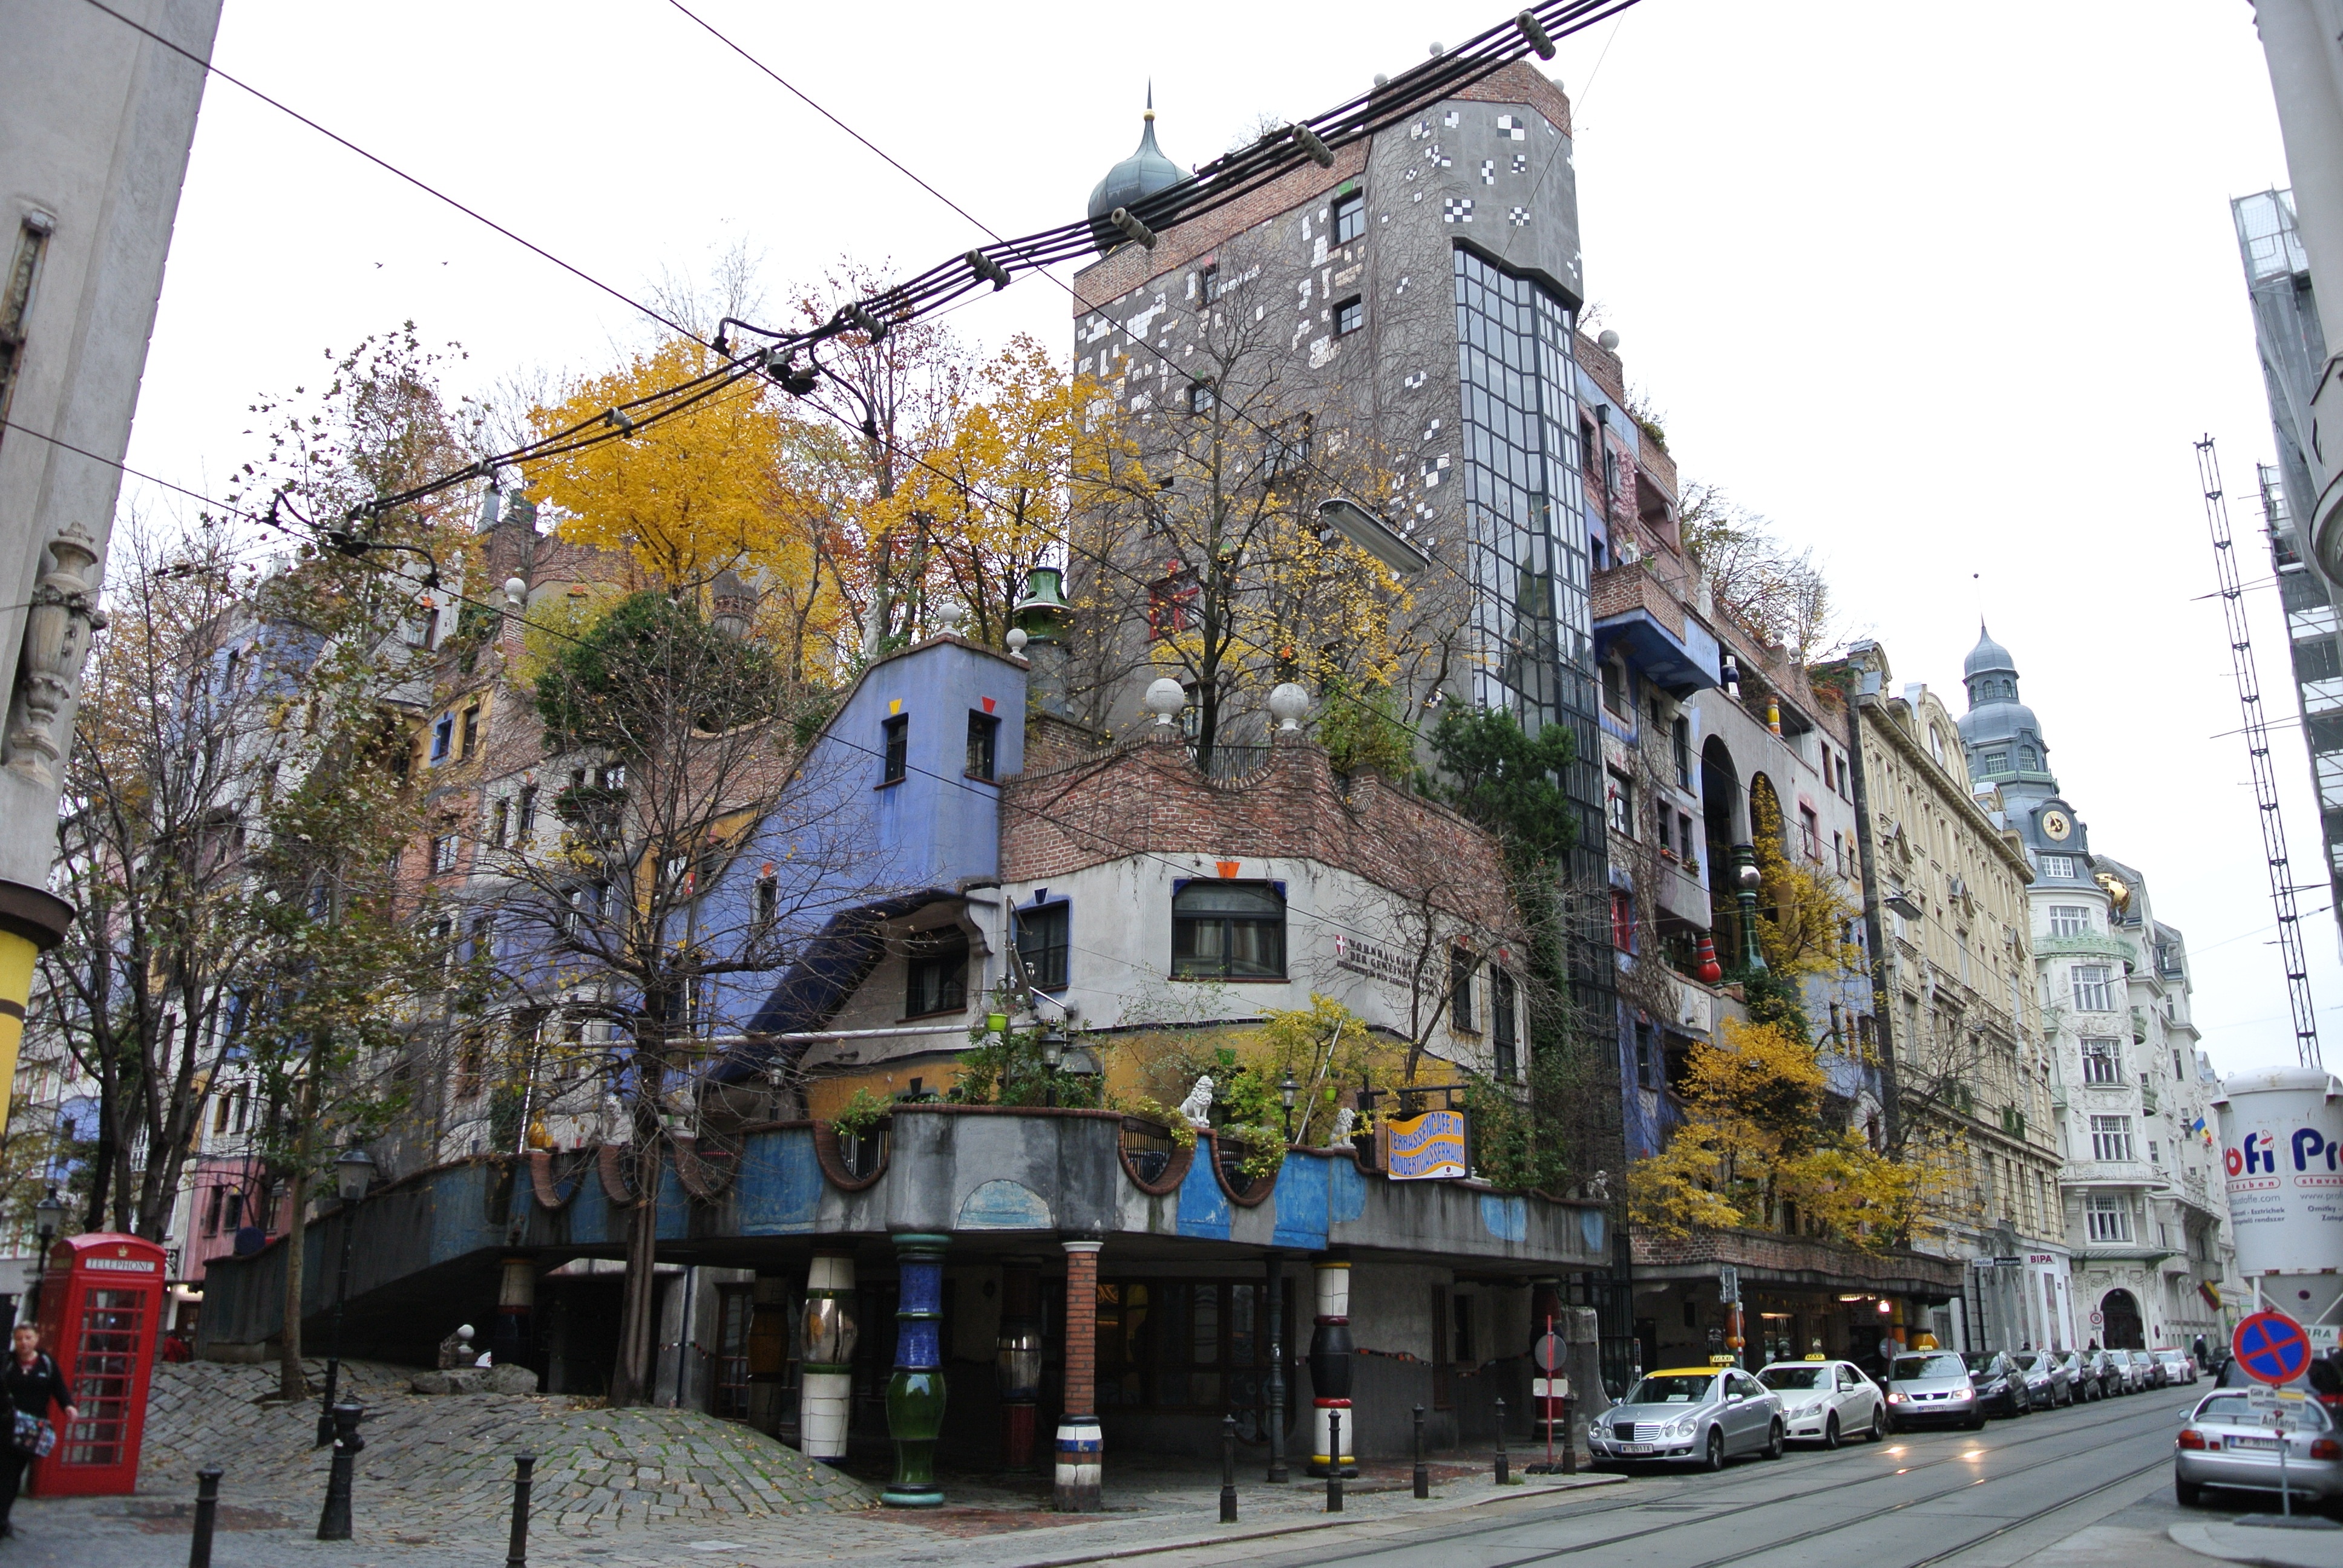
road, street, town, palace, city, monument, cityscape, downtown, europe, plaza, facade, exterior, tourism, waterway, austria, vienna, culture, wein, neighbourhood, residential area, human settlement